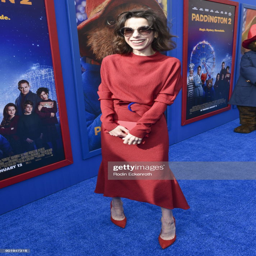
actor arrives at the premiere .